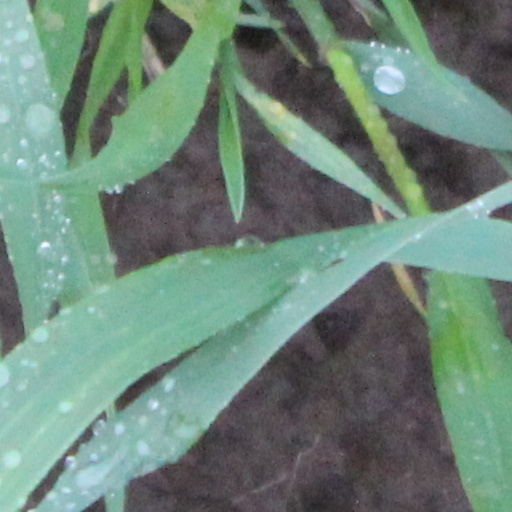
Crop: wheat